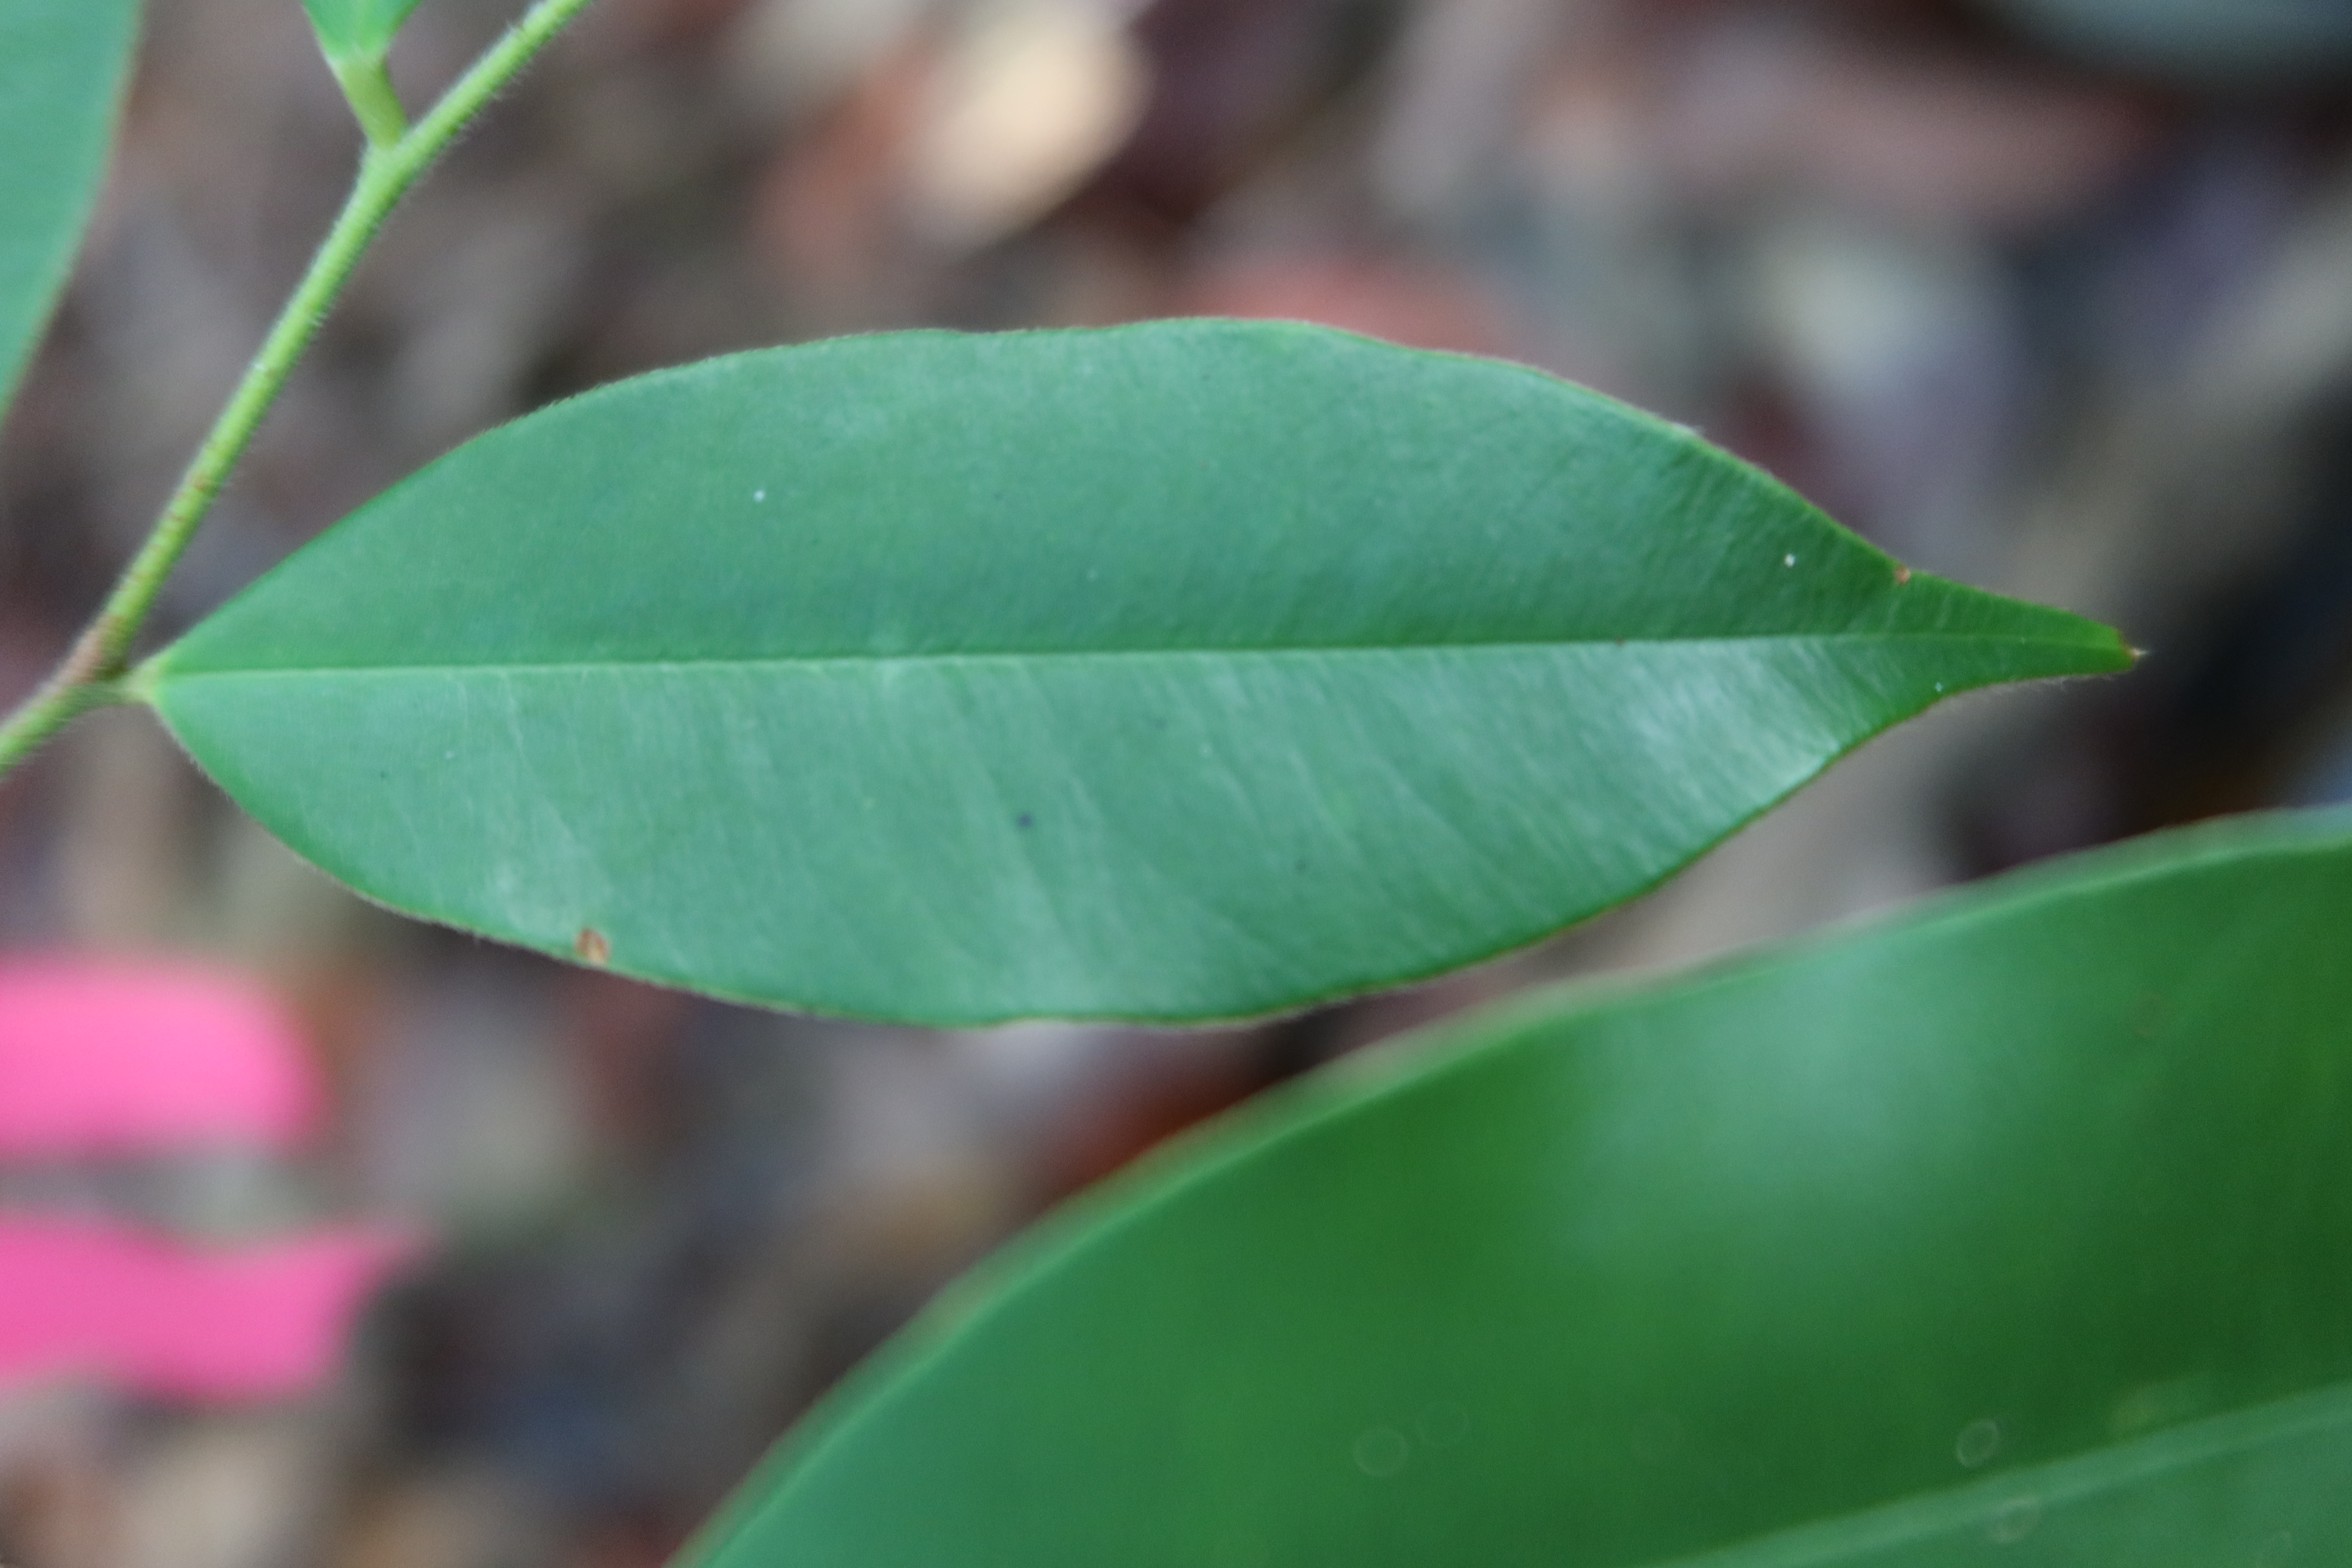
Label: Healthy